Ferdinand (film)

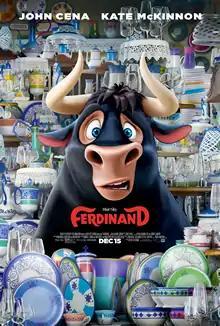
Theatrical release poster

Ferdinand is a 2017 American animated comedy film. Loosely based on Munro Leaf and Robert Lawson's 1936 children's book "The Story of Ferdinand", the film was written by Robert L. Baird, Tim Federle, and Brad Copeland, and directed by Carlos Saldanha. The film features the voices of John Cena and Kate McKinnon. The music for the film was composed by John Powell. The story follows a gentle pacifist bull named Ferdinand who refuses to participate in bullfighting but is forced back into the arena where his beliefs are challenged when he faces off against the world's greatest bullfighter.